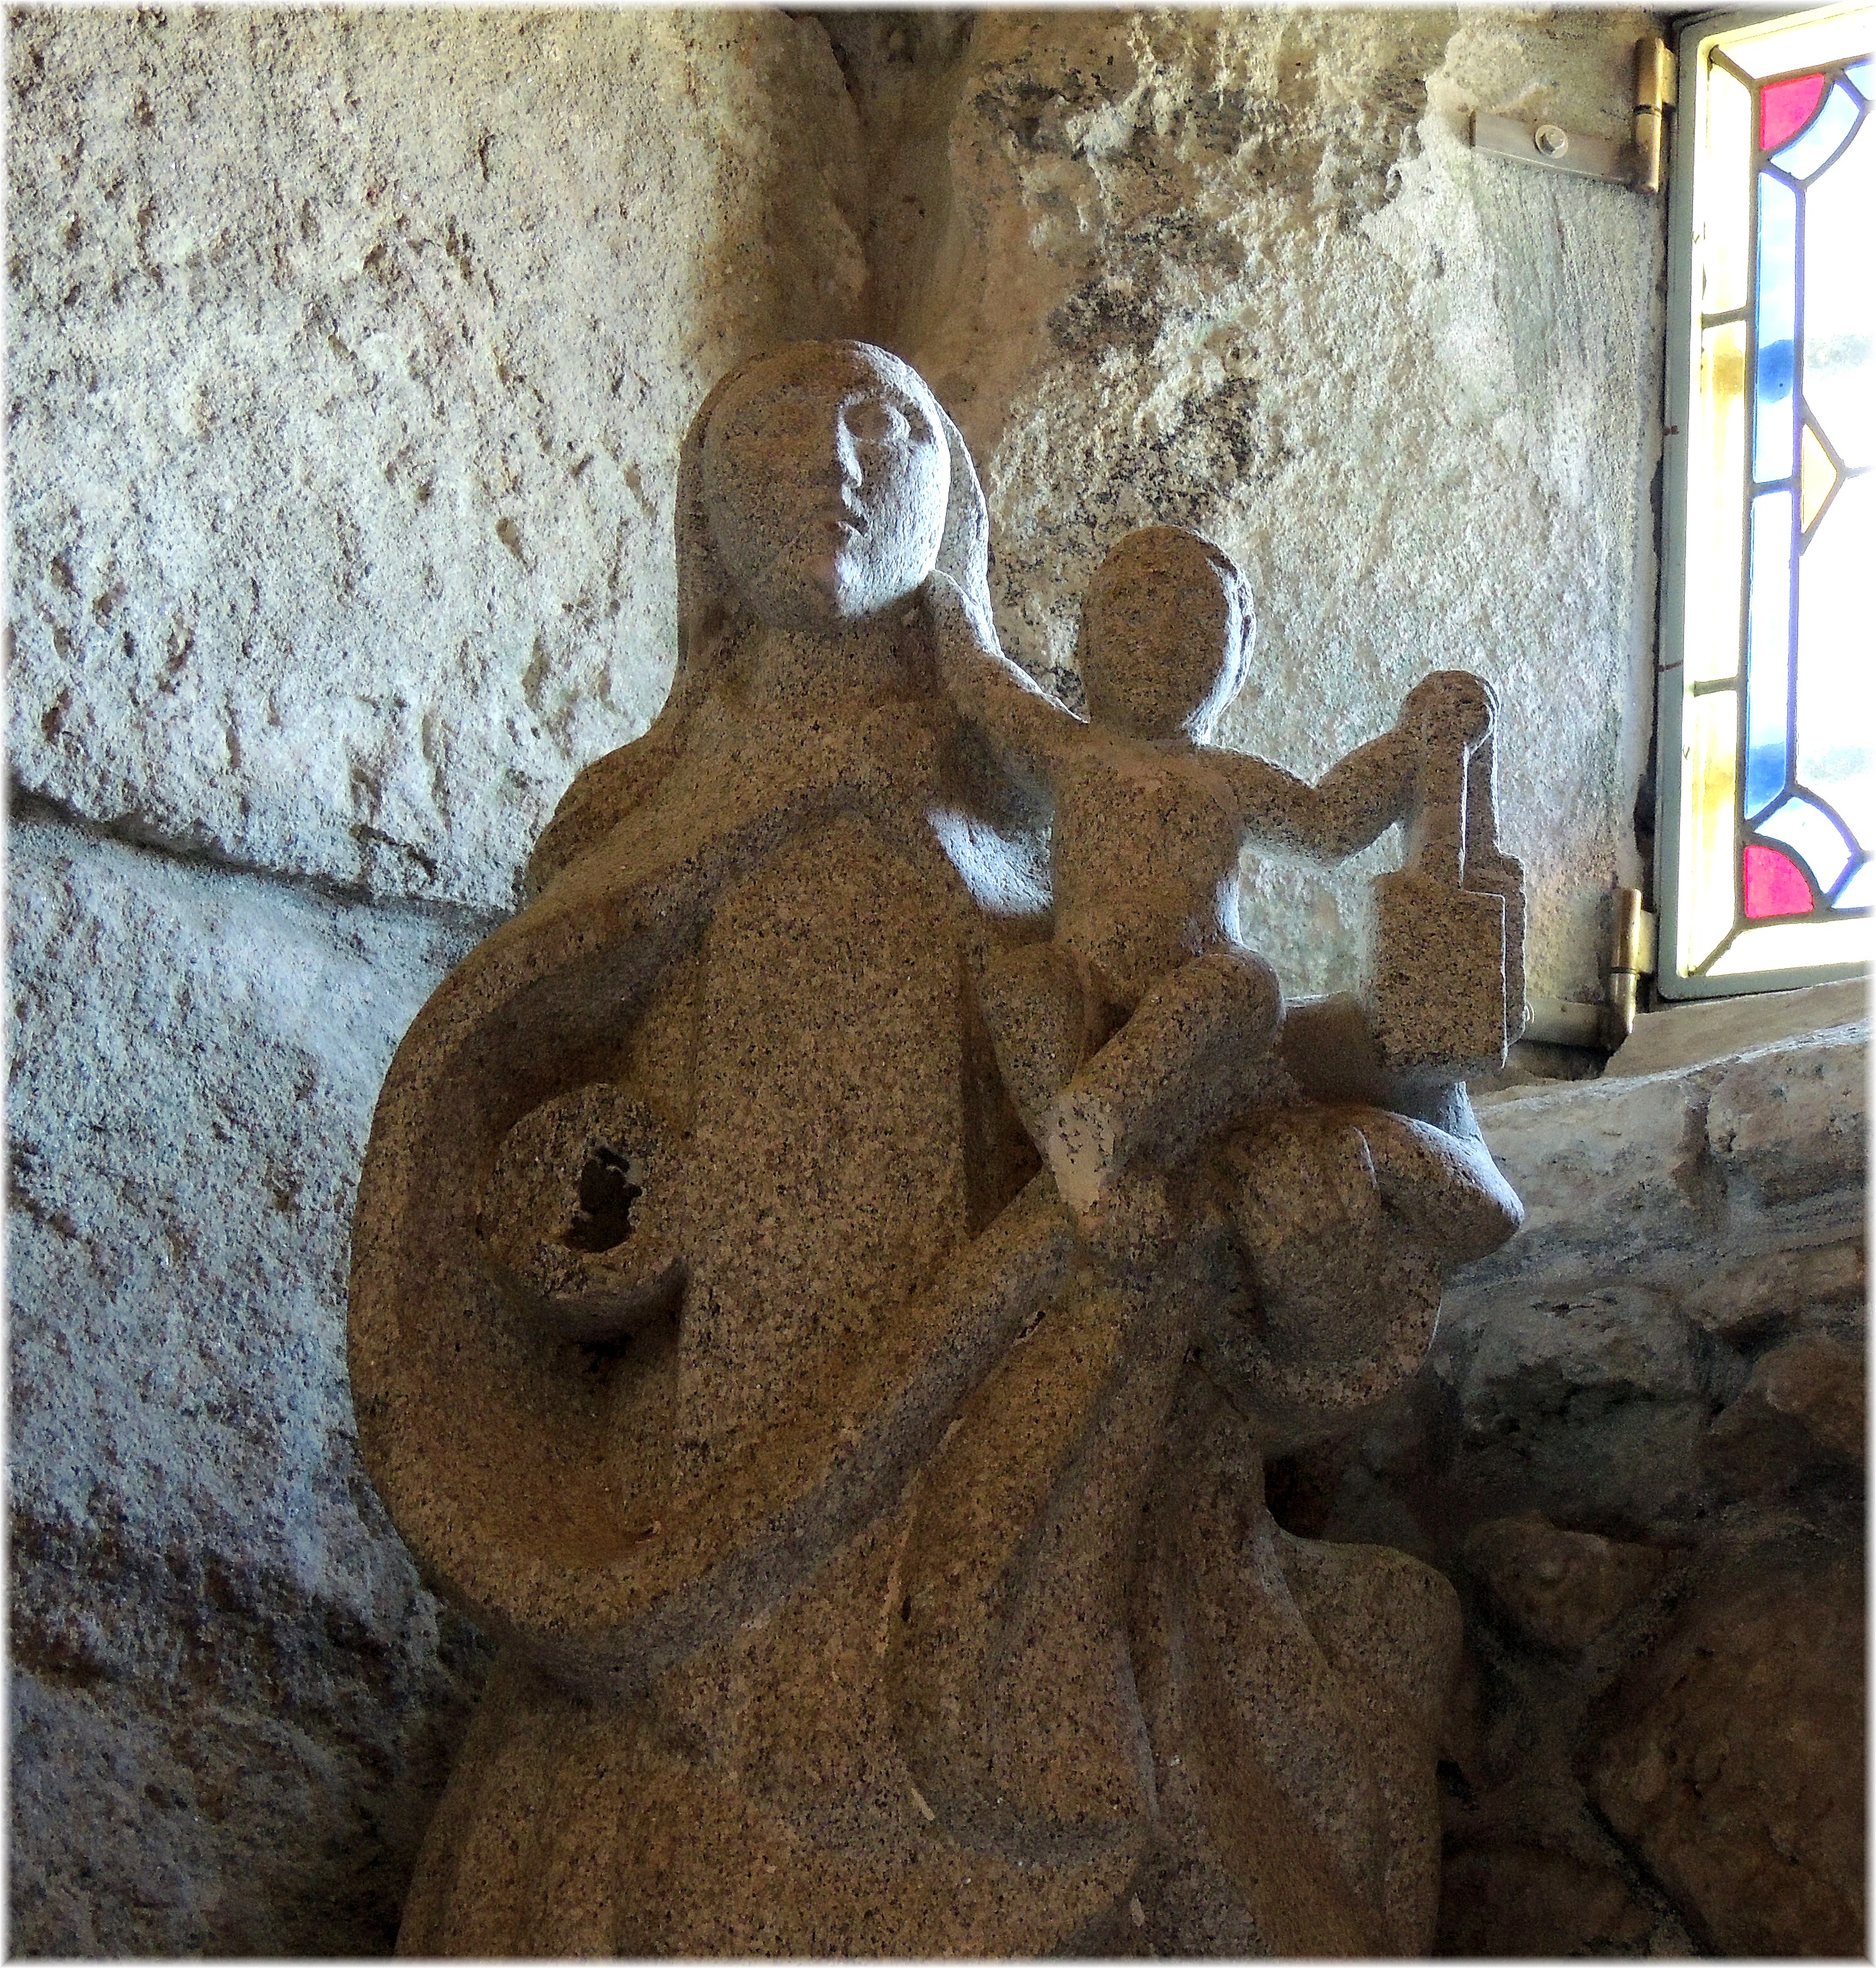
rock, wood, sculpture, art, carving, ancient history